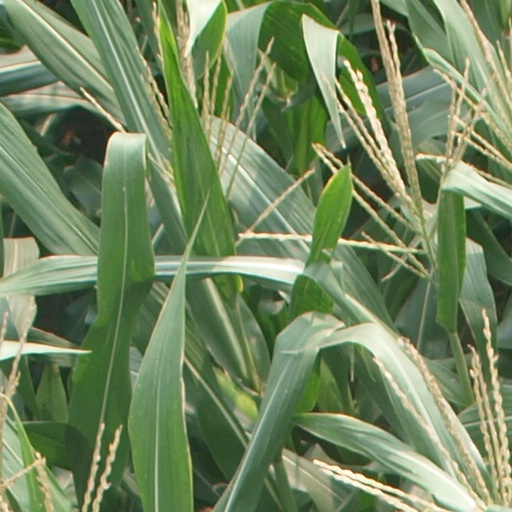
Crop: maize; corn